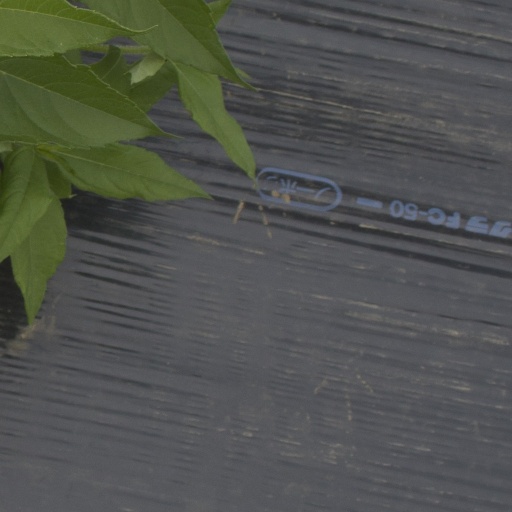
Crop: Jerusalem artichoke